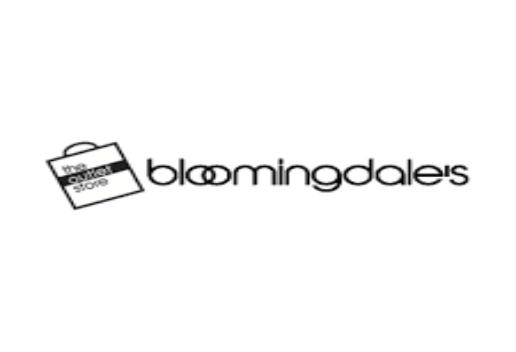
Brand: Bloomingdale's
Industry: Clothes